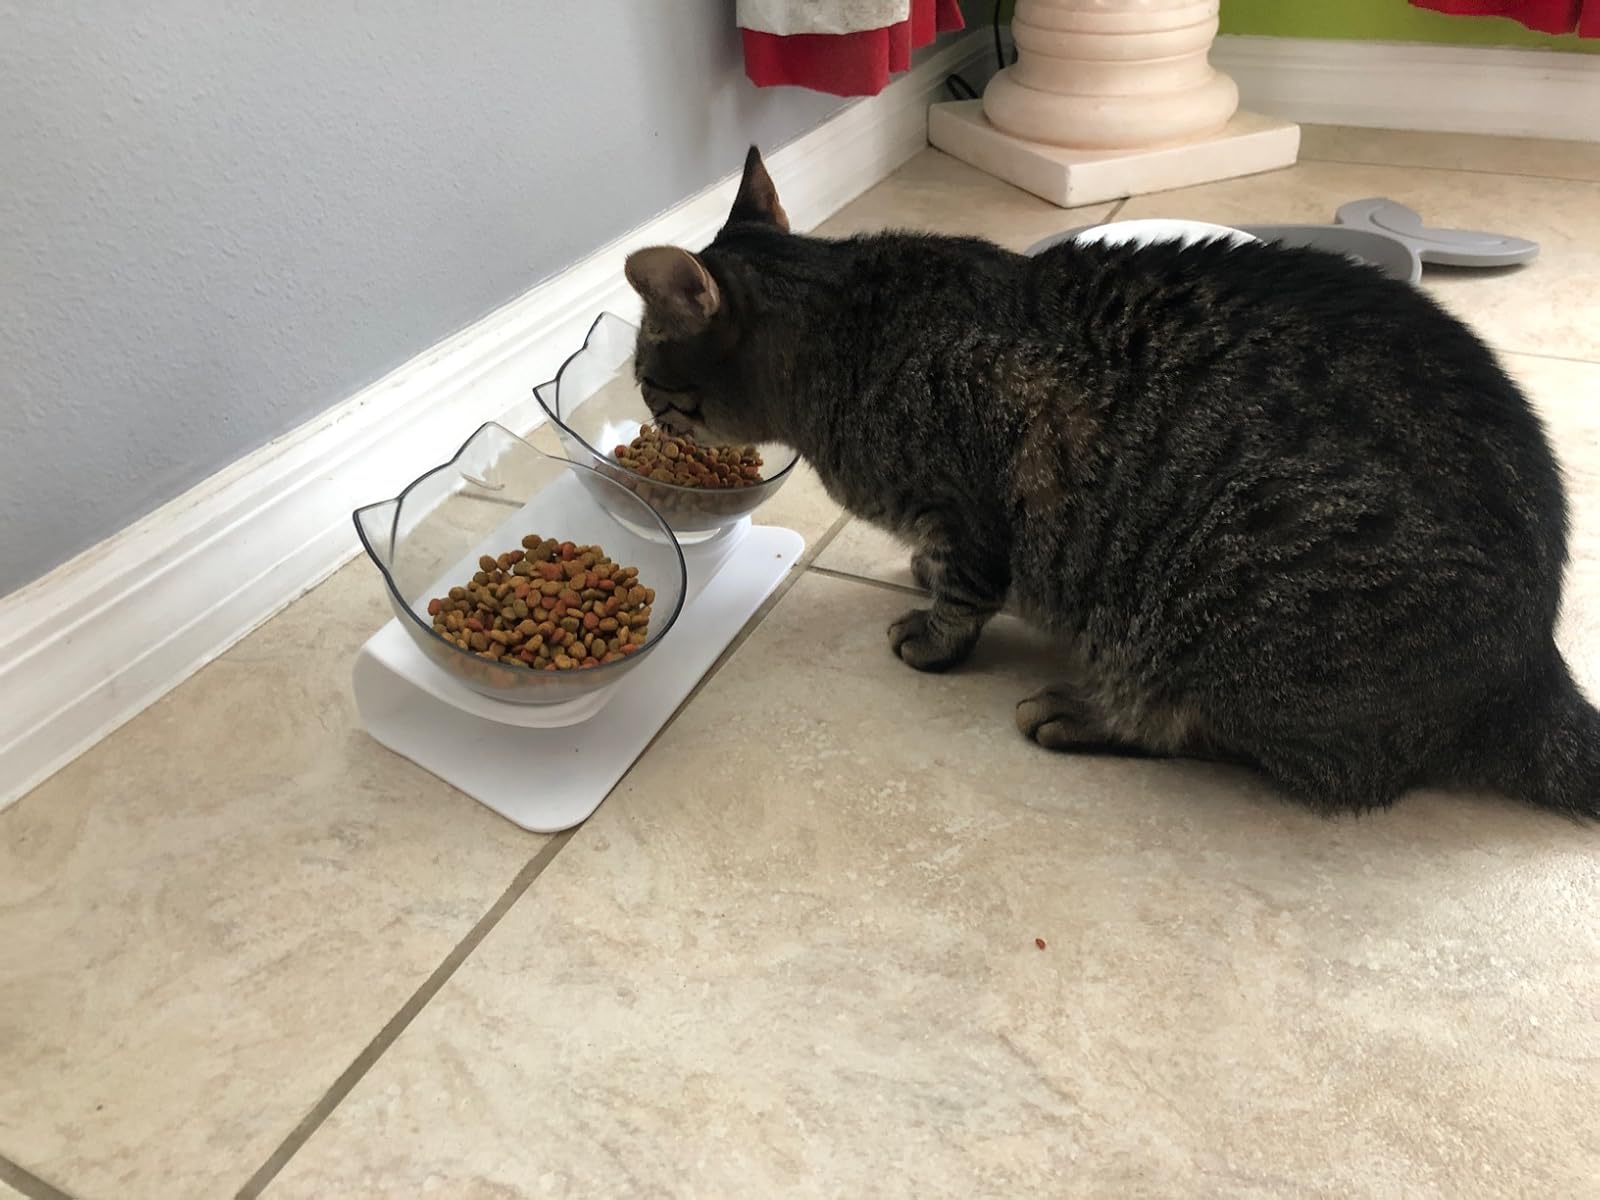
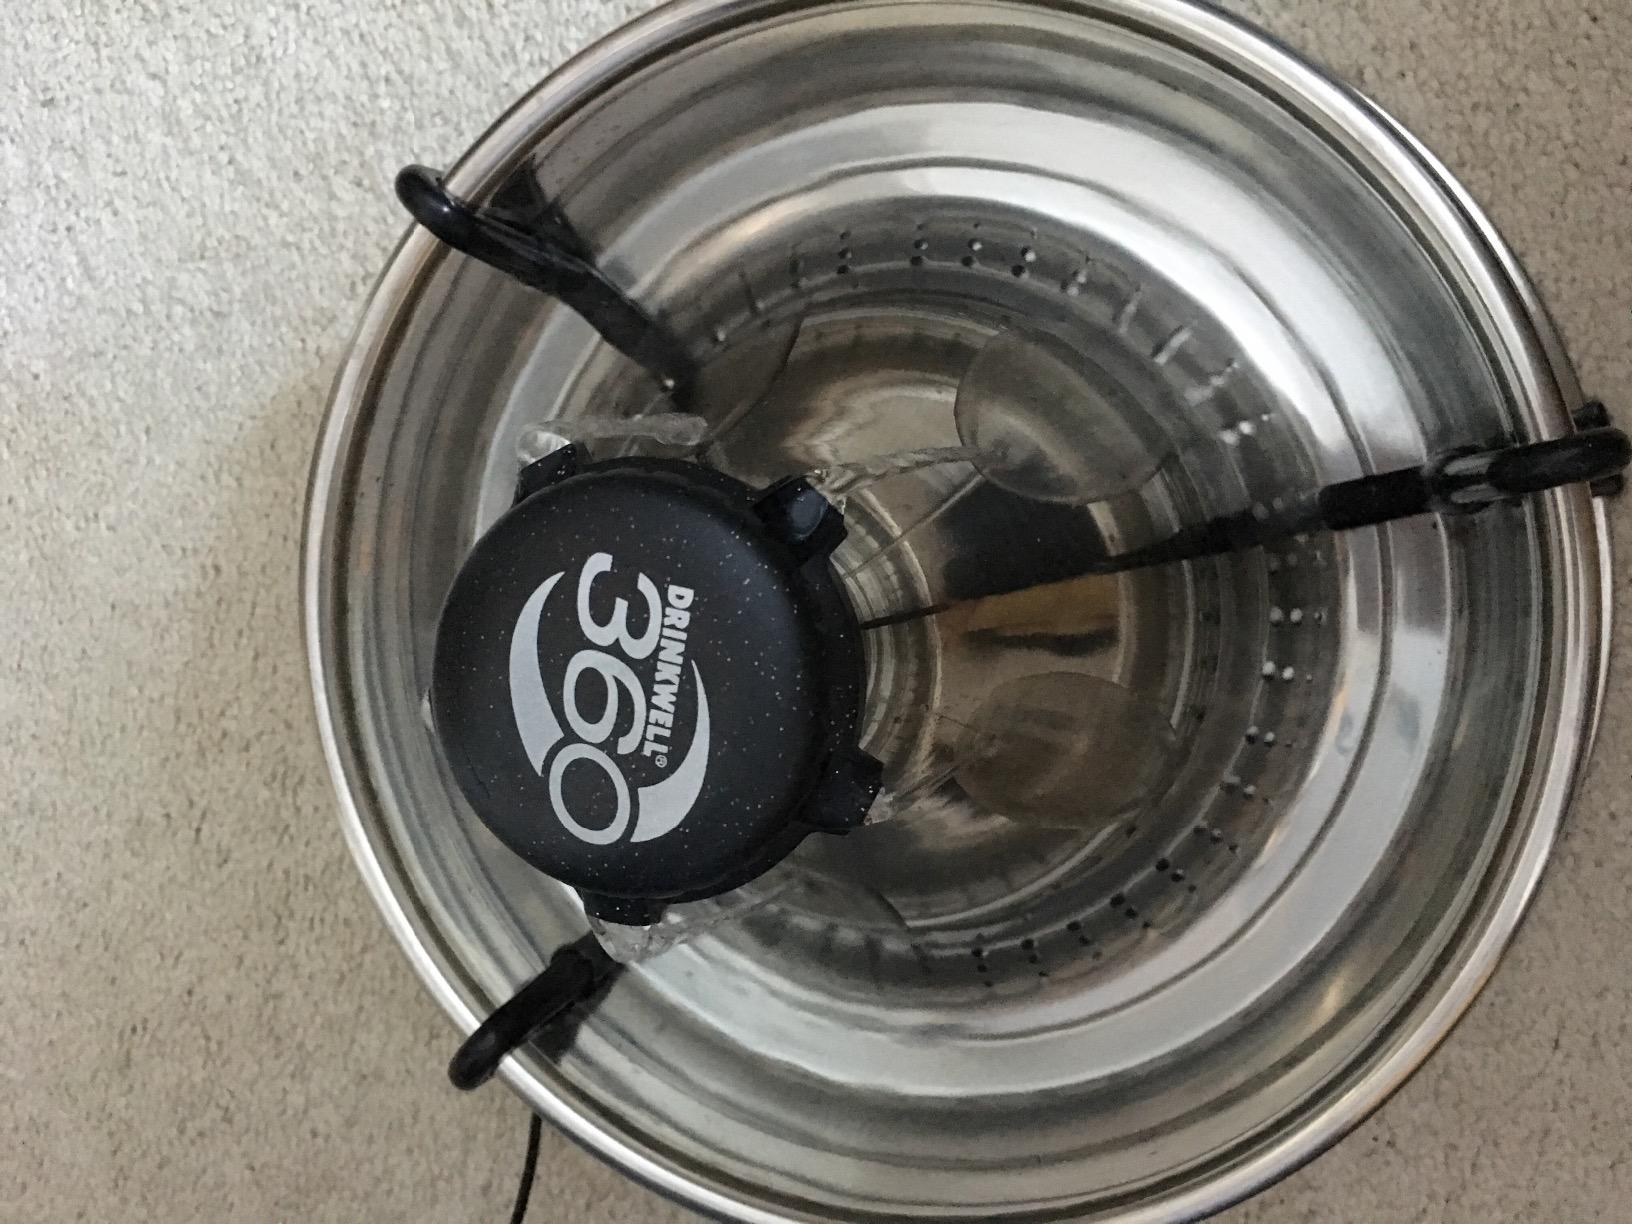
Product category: items_bowl
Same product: no